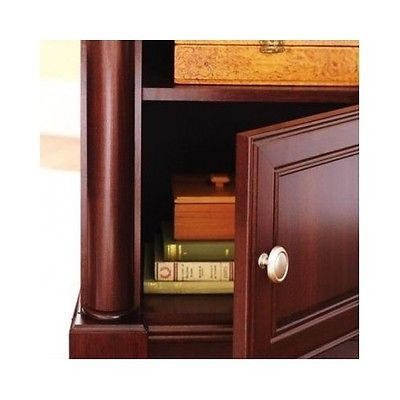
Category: cabinet